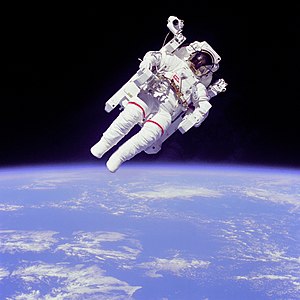
Jordens historie / Nyeste tid
Fireenhalv milliarder år efter planetens dannelse nåede livet på Jorden ud over biosfæren. For første gang i historien blev Jorden set fra rummet.
Jordens historie omfatter de vigtigste begivenheder og de mest grundlæggende trin i den udvikling, som har fundet sted på planeten Jorden fra den blev dannet i forbindelse med Solsystemets dannelse og udvikling og til nutiden, således som de anses for være forløbet i henhold til de mest fremherskende videnskabelige teorier. Jordens alder er ca. 4,54 milliarder år dvs. nogenlunde en tredjedel af universets alder, og i dette uhyre tidsrum er der sket voldsomme geologiske og biologiske forandringer og omvæltninger. Næsten alle naturvidenskabelige discipliner har bidraget til klarlæggelse af historiens hovedtræk.